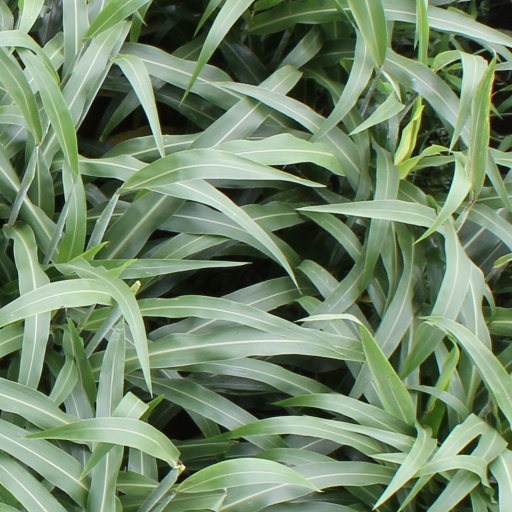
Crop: sorghum